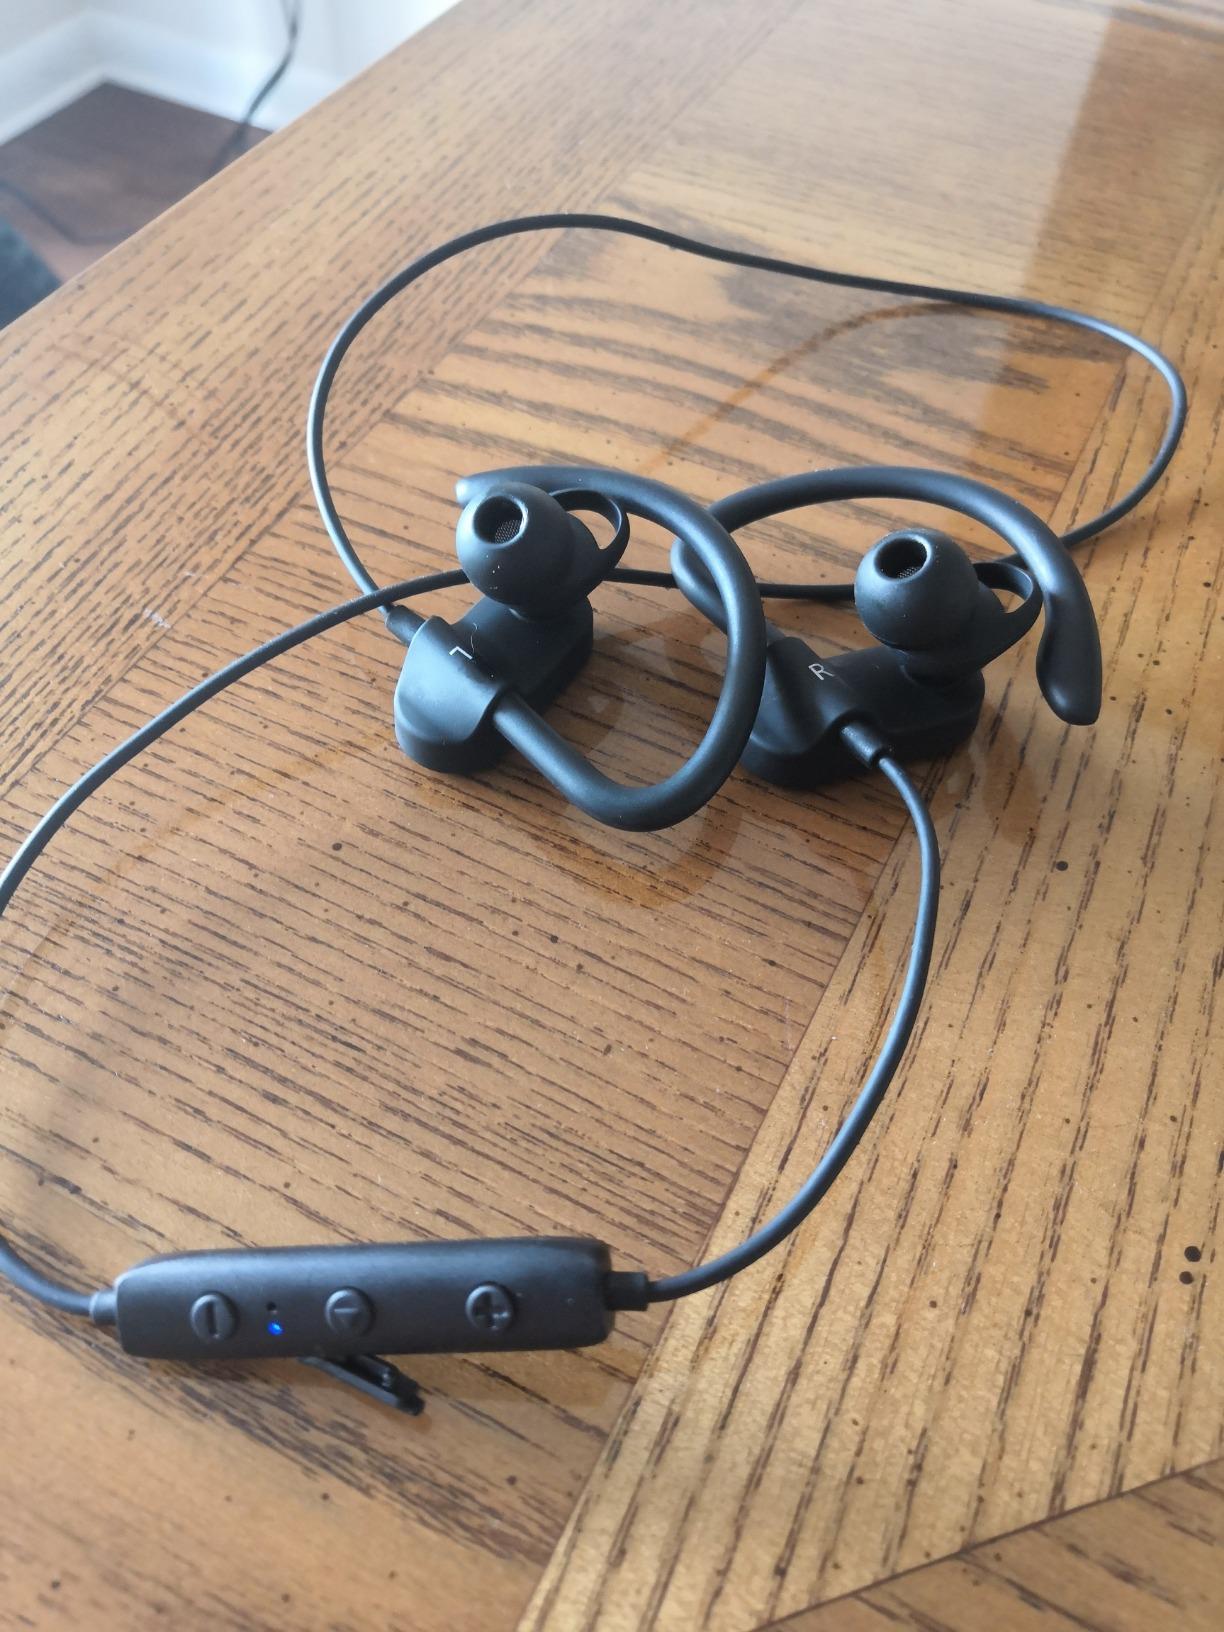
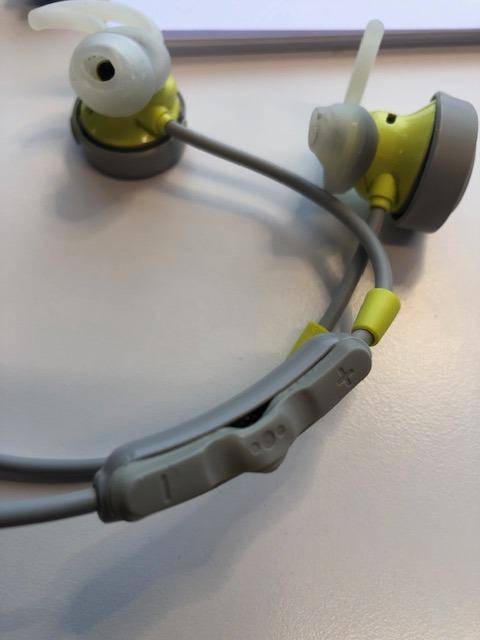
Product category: headphones
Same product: no